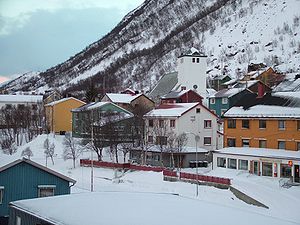
Øksfjord
Øksfjord er en by der er administrationscenteret i Loppa kommune i Troms og Finnmark fylke i Norge. Byen har har 499 indbyggere.